Freedom of Worship (painting)

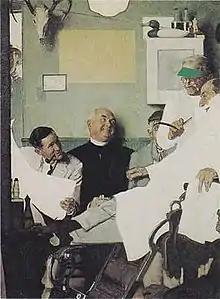
The original draft of "Freedom of Worship" was set in a barbershop.

The original version of the painting was set in a barbershop with patrons of a variety of religions and races all waiting their turn in the barber's chair. His first workup was a oil on canvas depicting tolerance as "the basis for a democracy's religious diversity". It included a Jew being served by a Protestant barber as a black man and a Roman Catholic priest awaited the barber's services. The problem was painting easily recognizable depictions of different religions and races because there was little agreement on what a person of a certain religion should look like. However, as he attempted to clarify the characters' depictions he found himself resorting to offensive overexaggeration, especially of the non-clerical characters. Making a Jewish man appear stereotypically Semitic, making a white customer preppy and relegating the black man to agrarian workman attire bogged down the work without speaking on behalf of the government as it should. Rockwell's intended theme was religious tolerance, but he felt the original composition did not successfully make this point.